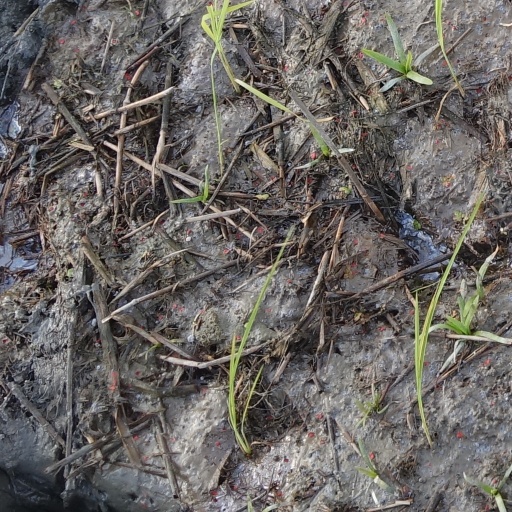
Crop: rice